1669 eruption of Mount Etna

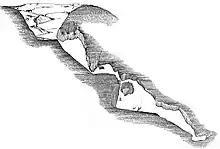
Grotta delle Palombe

Several caves, such as the , Pietra Luna cave, a system of three caves between Belpasso and Nicolosi that contain cave formations; and several lava caves in the flow were formed by the 1669 eruption. Such caves form when lava flows develop a crust and drain out, leaving an empty space under the crust that forms the cave. Grotta delle Palombe is accessible from a small depression in the eruption fissure.